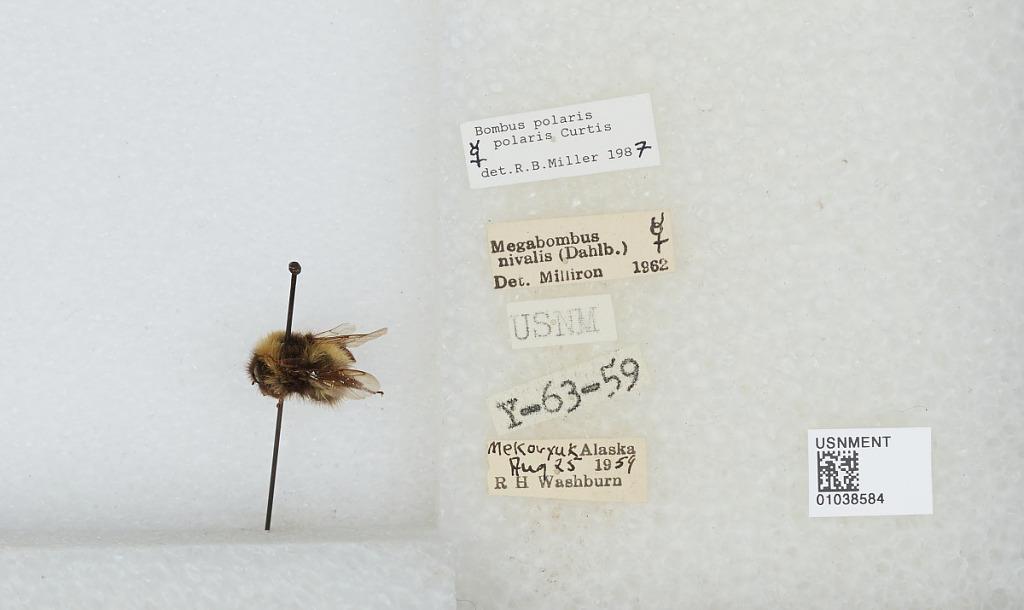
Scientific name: Bombus (Alpinobombus) polaris Curtis
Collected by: R. Washburn
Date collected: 1959-8-25
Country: United States
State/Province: Alaska
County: Bethel
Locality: Mekoryuk
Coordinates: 60.3892, -166.207
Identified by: Milliron